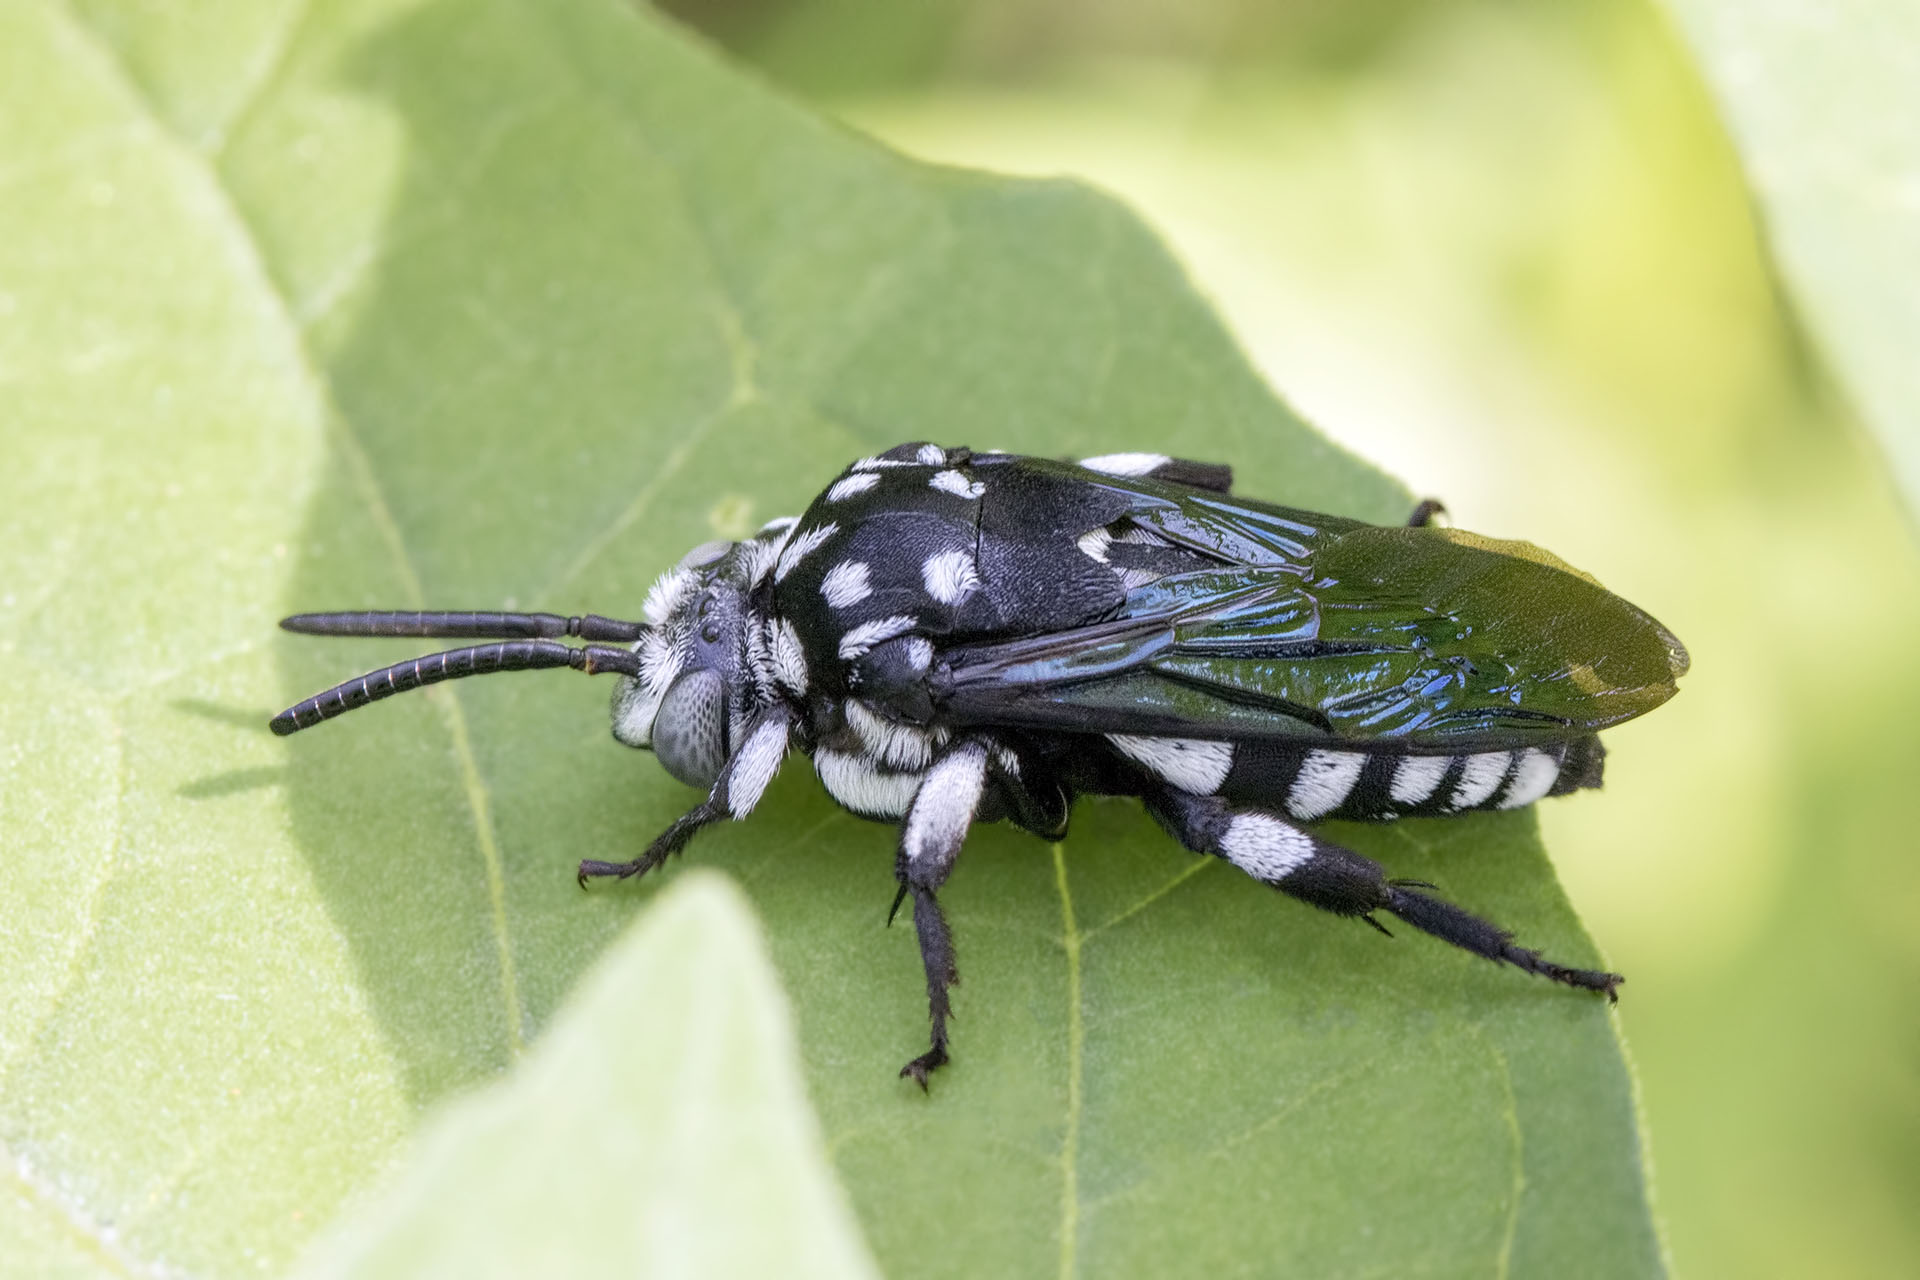
wing, fly, green, insect, fauna, invertebrate, close up, bee, india, arthropoda, beetle, ariansuresh, skanfarmhouse, nellore, andhrapradesh, animalia, hexapoda, insecta, pterygota, neoptera, hymenopterida, hymenoptera, apocrita, apoidea, apidae, 750d2016img5885, cuckoobee, dominocuckoobee, apinae, melectini, thyreus, macro photography, arthropod, leaf beetle